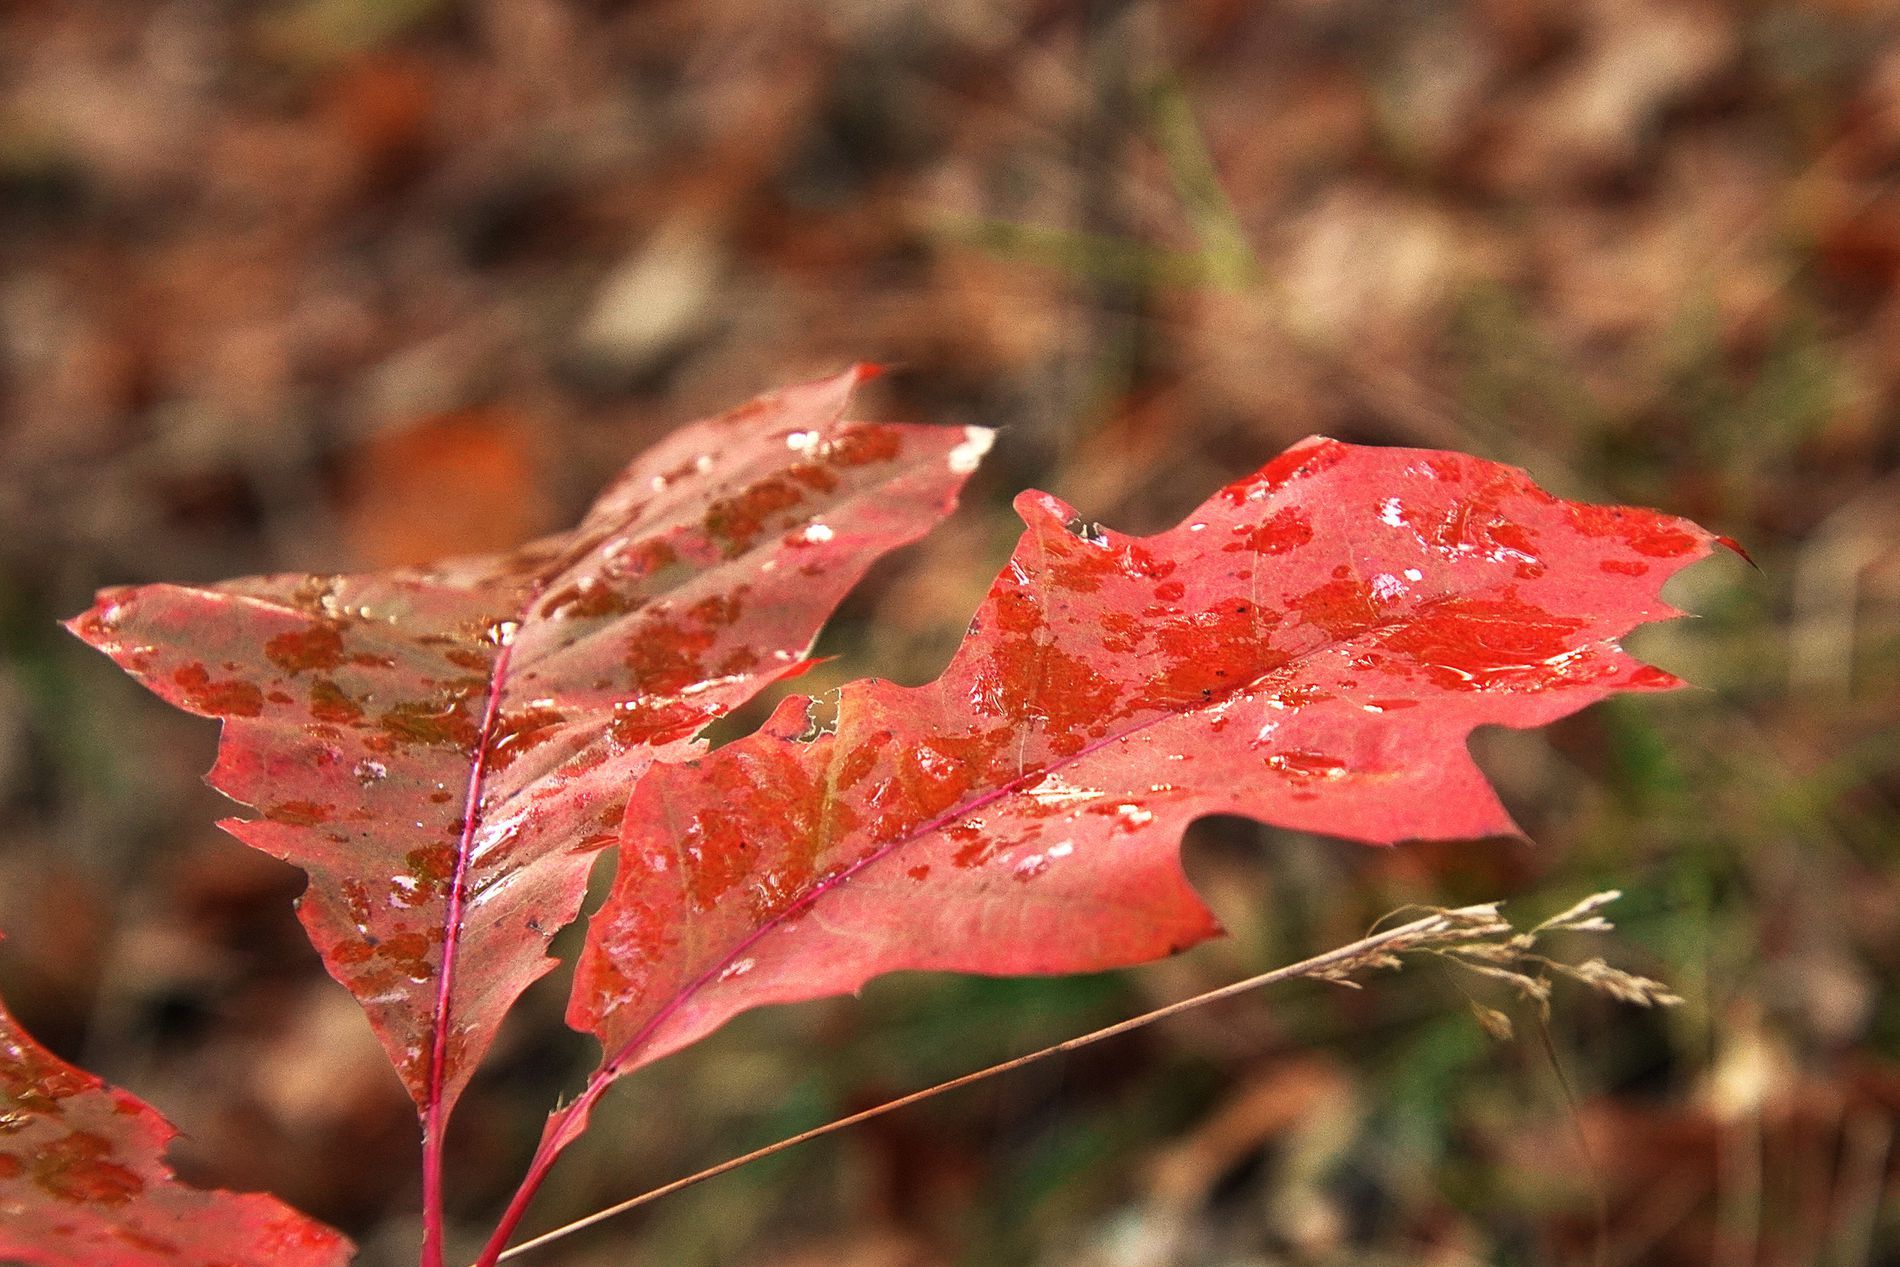
Beauty of autumn
Red leaves scattered on the ground touching dry yellow plants, creating a warm autumn atmosphere in a calm natural background.
The photo shows red leaves scattered on the ground touching dry yellow plants, creating a warm autumn atmosphere in the middle of a calm natural background, taken from a high, oblique angle. The lighting is soft, and the color palette is warm, reflecting the tranquility of autumn and the beauty of nature.
Labels: Leaf, Plant, Tree, Maple, Maple Leaf, background, Leaves, nature
Camera: SONY ILCE-6100
Lens: TAMRON 18-400mm F/3.5-6.3 Di II VC HLD B028
Aperture: F6.3
Exposure: 1/60 sec
ISO: 800
Focal length: 70.0 mm